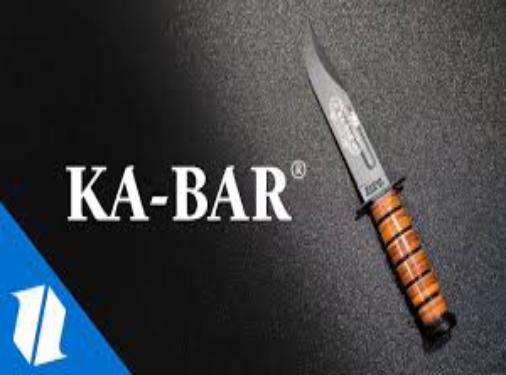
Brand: ka-bar
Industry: Others